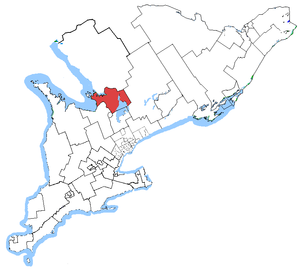
Simcoe-Nord est une circonscription électorale fédérale et provinciale en Ontario.